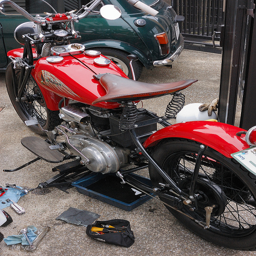
A red motorcycle with a classic seat being worked on in a shop.
a red motorcycle being worked on with tools
A red motor bike is being repaired in the driveway.
a close up of a motorcycle with parts missing
A very nice red motorcycle getting worked on.